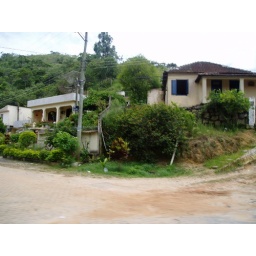
A village near the mountain house